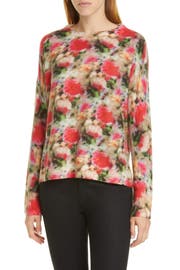
watercolor floral patterning a design exclusive to the adam lippes atelier bloom across a cashmere and silk sweater that s brushed for an incredibly soft hand